Kankakee Kanks

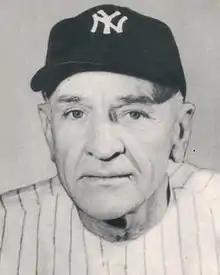
(1957) Casey Stengel, manager, New York Yankees. Stengel played for Kankakee in 1910 in his first professional season.

Baseball Hall of Fame member Casey Stengel made his professional debut for the Kankakee Kays in 1910. Stengel played his first professional game in the season opener on May 10, 1910. At age 19, Stengel hit .251 with one home run, playing in 59 games for Kankakee.